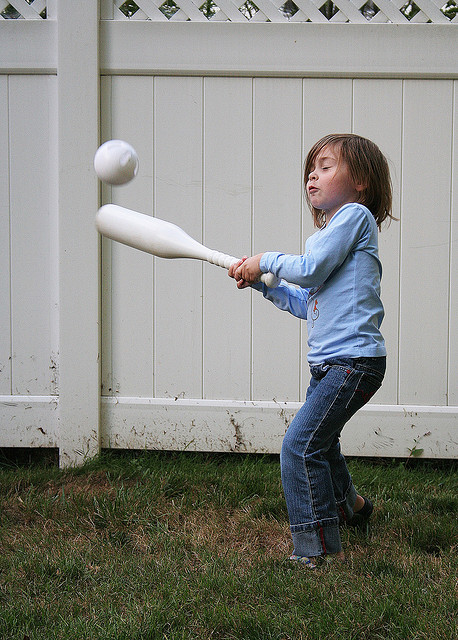
hình ảnh của đứa trẻ đang chơi với gậy bóng chày ngoài sân